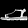
Label: Sandal